Living wage

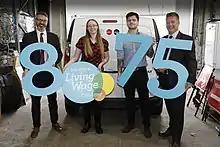
Keith Brown (SNP) and other Scottish campaigners, supporting an £8.75 living wage in 2017

Research shows that minimum wage laws and living wage legislation impact poverty differently: evidence demonstrates that living wage legislation reduces poverty. The parties impacted by minimum wage laws and living wage laws differ as living wage legislation generally applies to a more limited sector of the population. It is estimated that workers who qualify for the living wage legislation are currently between 1-2% of the bottom quartile of wage distribution. Real life implications to living wage legislation is important to address. Raising wages can decrease job opportunities for low wage workers as it cuts costs for profit seeking organizations and companies. The pool gets smaller despite an increase in wage rates.